Worshipful Company of Arts Scholars

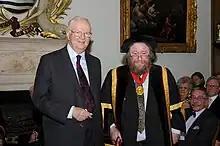
Dr Geoff Egan, Master Arts Scholar, with the Clerk to the Company ("left")

Ch Isp (retd) Alan Cook , Director of Ceremonies of the Order of St John, serves since 2021 as Clerk to the Arts Scholars' Company.